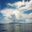
Label: sea